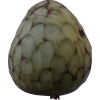
Label: cherimoya